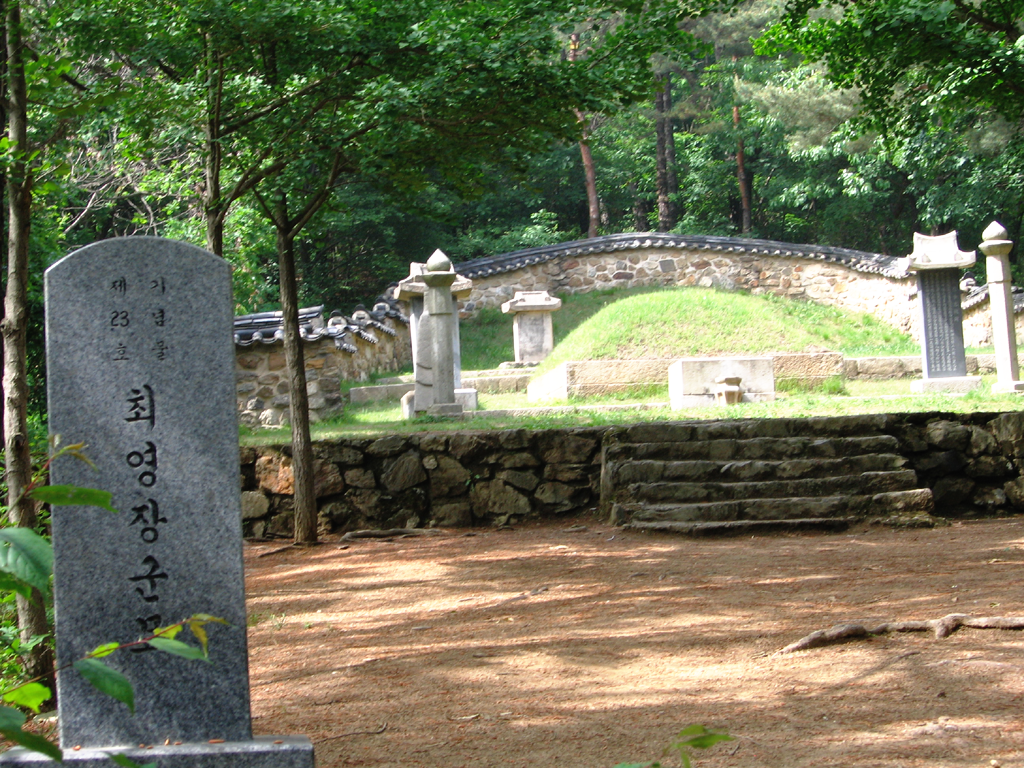
ชเว ย็อง

 ชเว ย็อง  (; ค.ศ. 1316–1388) เป็นขุนศึกคนสำคัญในช่วงปลายสมัยราชวงศ์โครยอ ชเว ย็อง ถือได้ว่าเป็นศัตรูทางการเมืองคนสำคัญของพระเจ้าแทโจแห่งโชซ็อน|อี ซ็องกเย หรือพระเจ้าแทโจ ปฐมกษัตริย์แห่งราชวงศ์โชซ็อน เนื่องจากชอยยังผู้นี้เป็นขุนนางที่สนับสนุนราชวงศ์หยวน ขณะที่อี ซ็องกเย เป็นขุนนางที่สนับสนุนราชวงศ์หมิง
ชเว ย็อง เกิดเมื่อ ค.ศ. 1316 เริ่มมีบทบาทสำคัญในราชสำนักหลังจากพระภิกษุชินดน ซึ่งมีอำนาจในราชสำนักขณะนั้นได้มรณภาพลงใน ค.ศ. 1374
โดยในปีสุดท้ายของชีวิต ชเว ย็อง ยังได้ร่วมมือกับอี ซ็องกเย กำจัดอำนาจและอิทธิพลของอี อินอิม หรือคยองเพียงกุน มหาเสนาบดีและพระบิดาบุญธรรมของพระเจ้าอูแห่งโครยอ|พระเจ้าอู
ชเว ย็อง ถึงแก่อสัญกรรมใน ค.ศ. 1388 ในวัย 72 ปีหลังจากอี ซ็องกเย ทำรัฐประหาร
หมวดหมู่:บุคคลที่เกิดในปี พ.ศ. 1859
หมวดหมู่:บุคคลในยุคราชวงศ์โครยอ